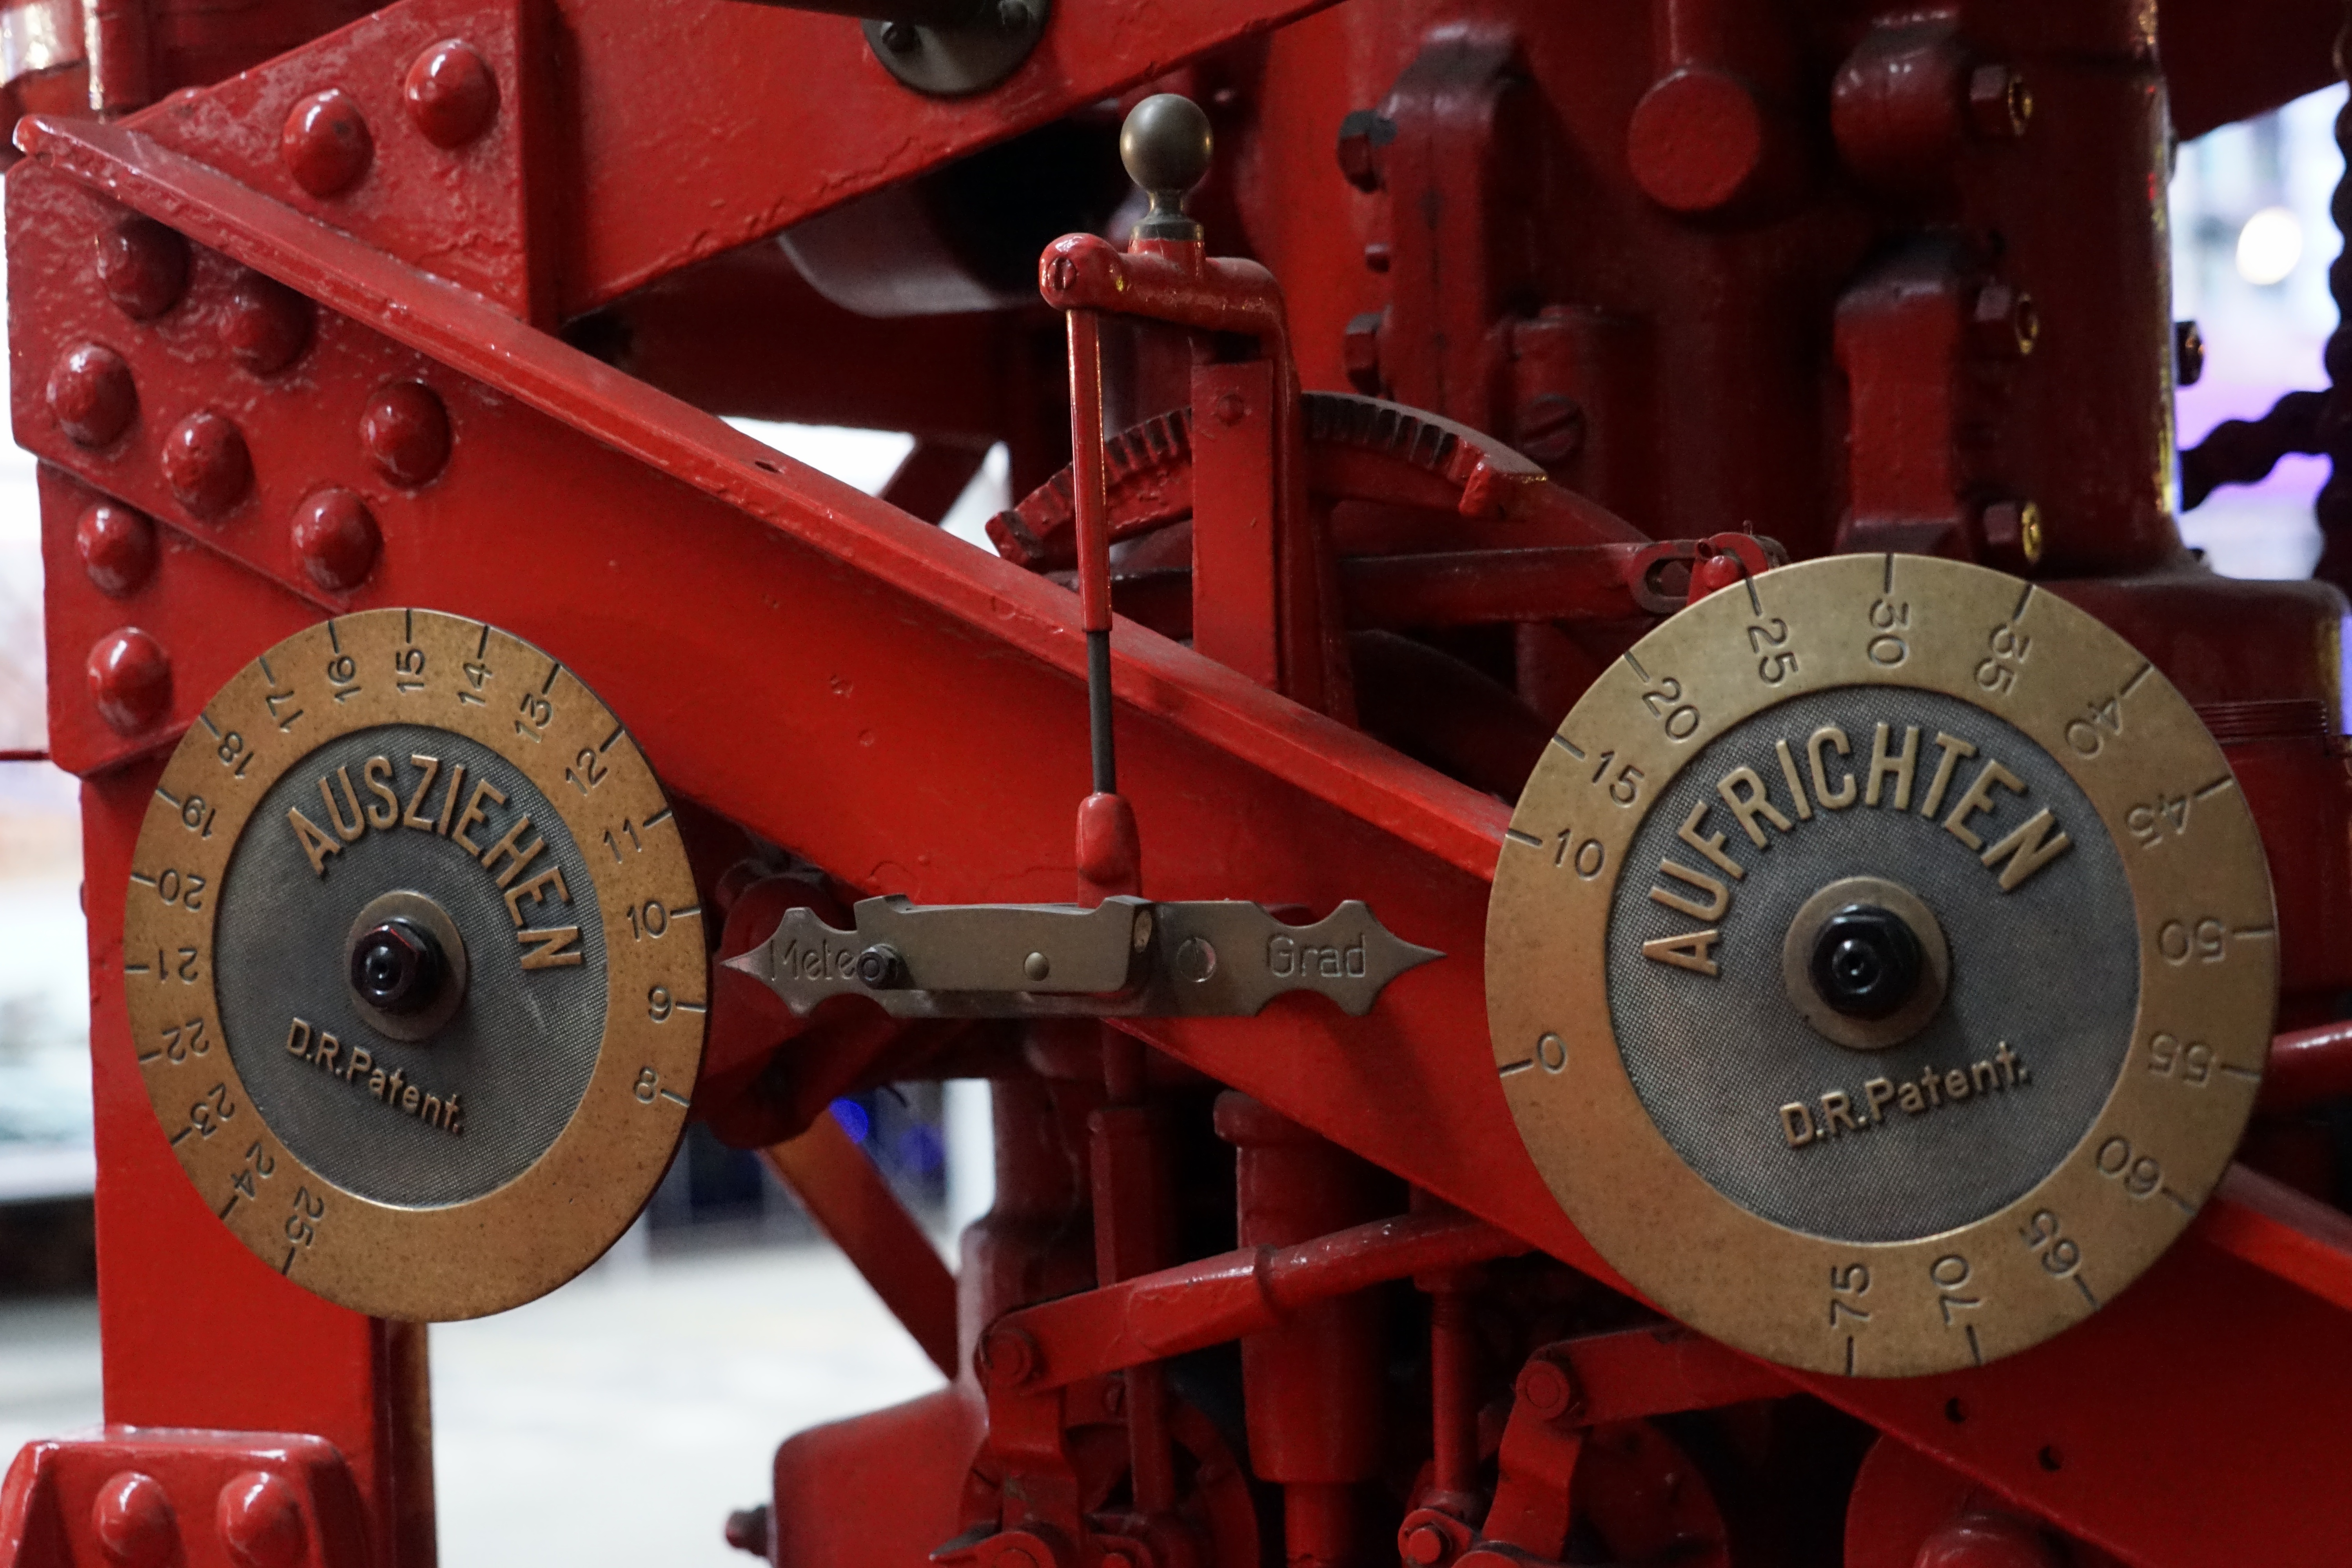
car, tractor, wheel, old, red, vehicle, museum, fire, fire truck, engine, oldtimer, steam engine, delete, turntable ladder, automotive engine part, magirus dl 24